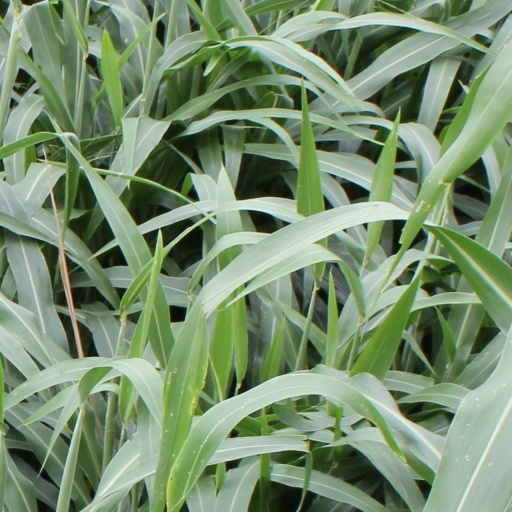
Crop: sorghum